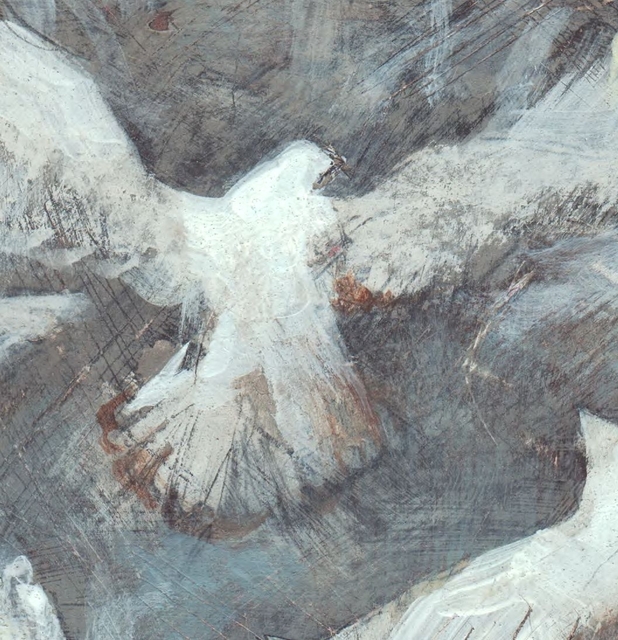
Texture: smeared